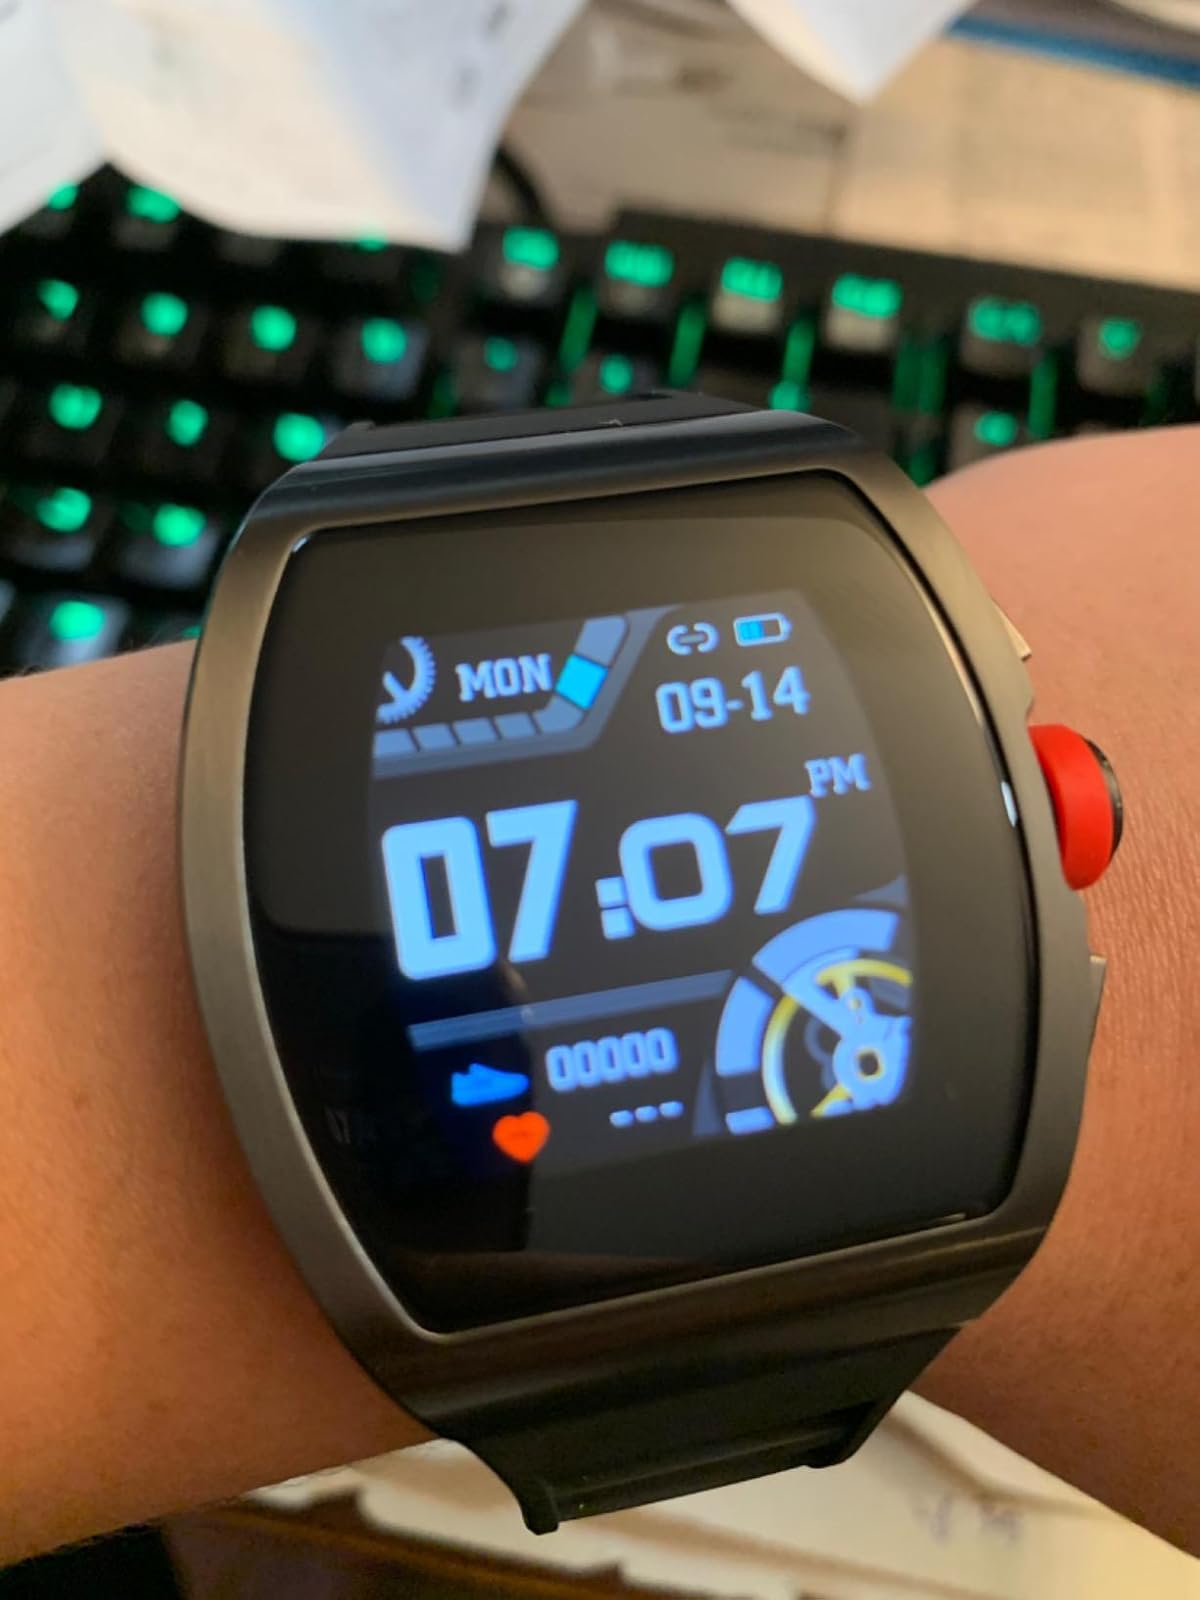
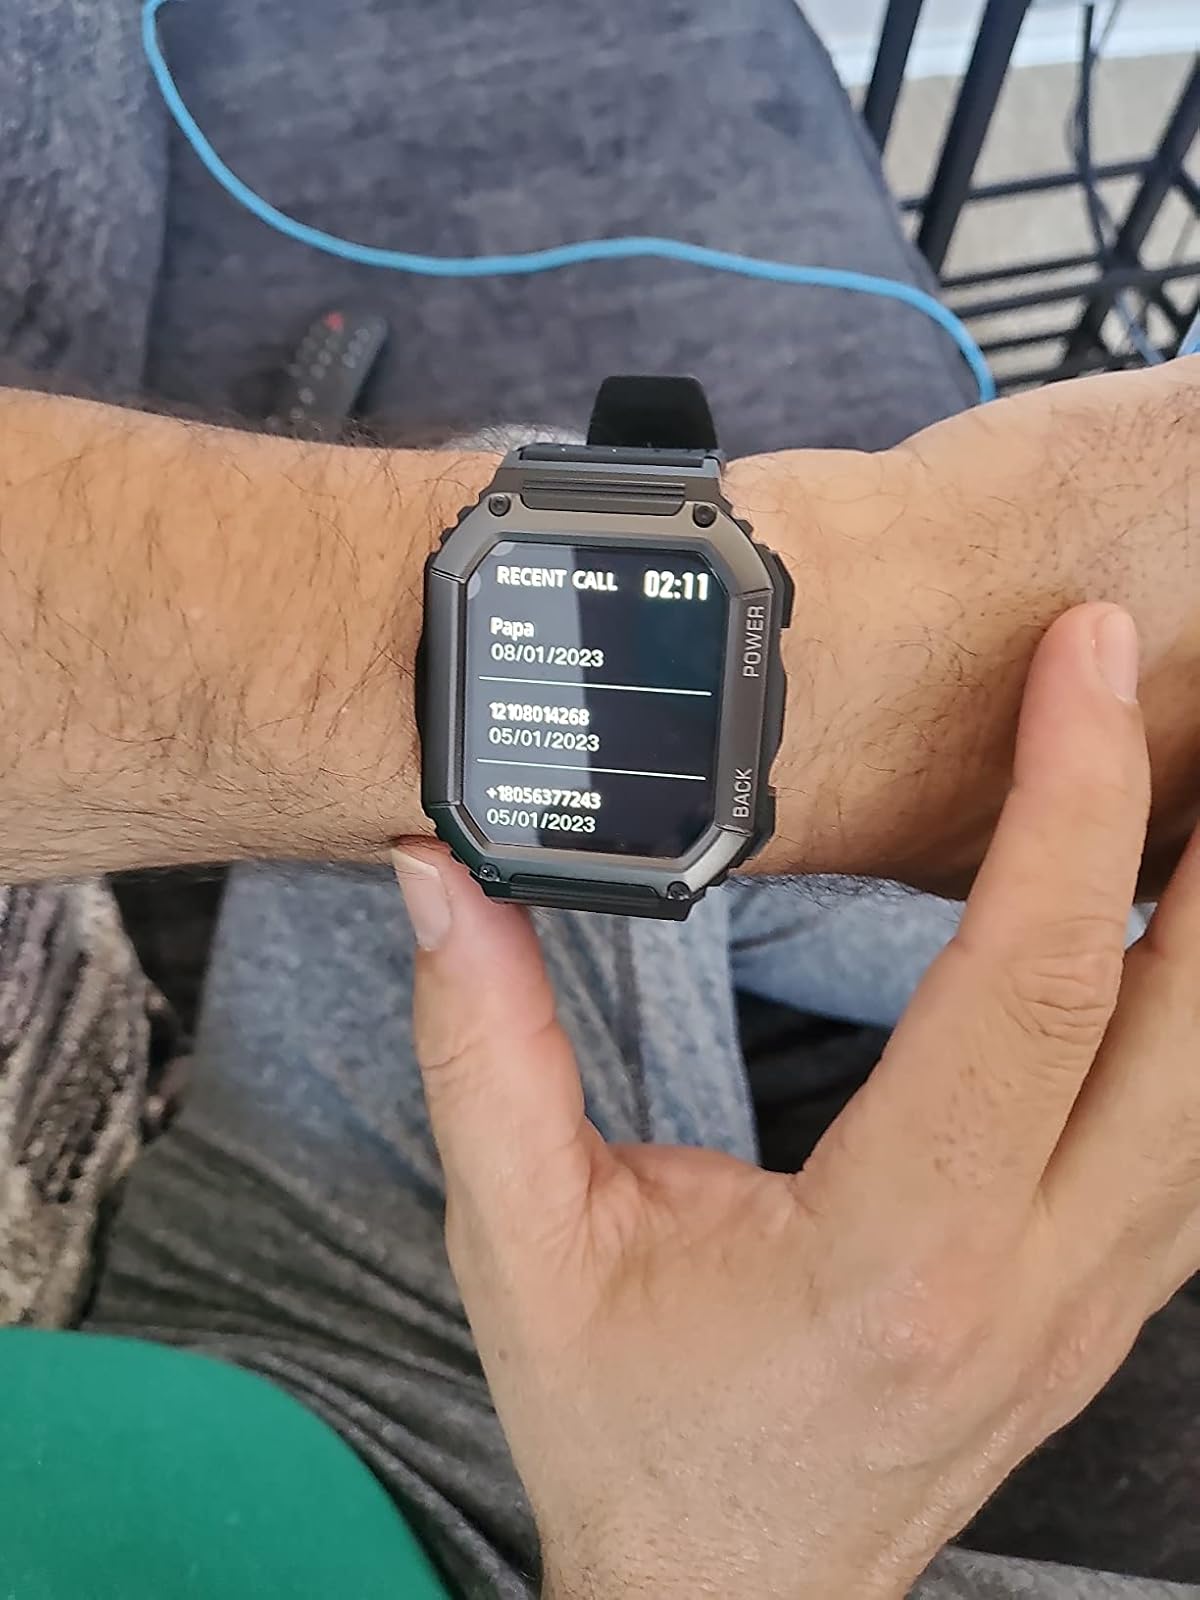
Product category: smartwatch
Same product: no